Shark River Inlet

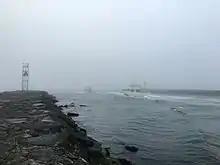
Charter boats leave the inlet on a foggy summer morning.

The inlet provides access to a marina where commercial, charter, and private fishing boats are moored.